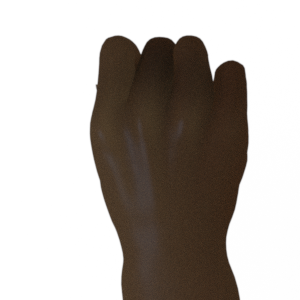
Label: rock